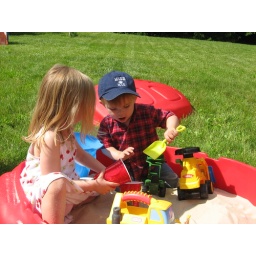
Jimmy using a shovel to put sand in a red plastic cup.